Anal Kaatru

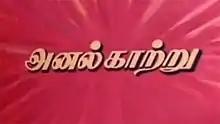
Title card

Anal Kaatru is a 1983 Indian Tamil-language film written and directed by Komal Swaminathan. It is based on Swaminathan's play "Swarga Bhoomi". The film stars Rajesh and Vanitha Krishnachandran. It was released on 25 March 1983.